Mercedes-Benz E-Class (W213)

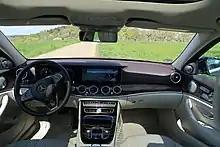
The interior with two 12.3-inch full HD screens housed within a single unit.

The interior of the 2017 E-Class was unveiled by Mercedes-Benz in December 2015, which was previewed on the Concept IAA (Intelligent Aerodynamic Automobile) that Mercedes showed in September 2015 at the Frankfurt Auto show. The interior mounts two 12.3-inch full HD screens housed within a single unit. Most E-Class models receive the widescreen set-up as standard. However, base Avantgarde versions features traditional analogue dials with a seven-inch multi-information display, along with an 8.4-inch central infotainment screen. Mercedes-Benz claimed a first for the automotive industry, adding a pair of touch-sensitive control buttons on the steering wheel, which respond to finger swipes to control the car's infotainment system. The more traditional Mercedes-Benz COMAND controller is also retained on the centre console.